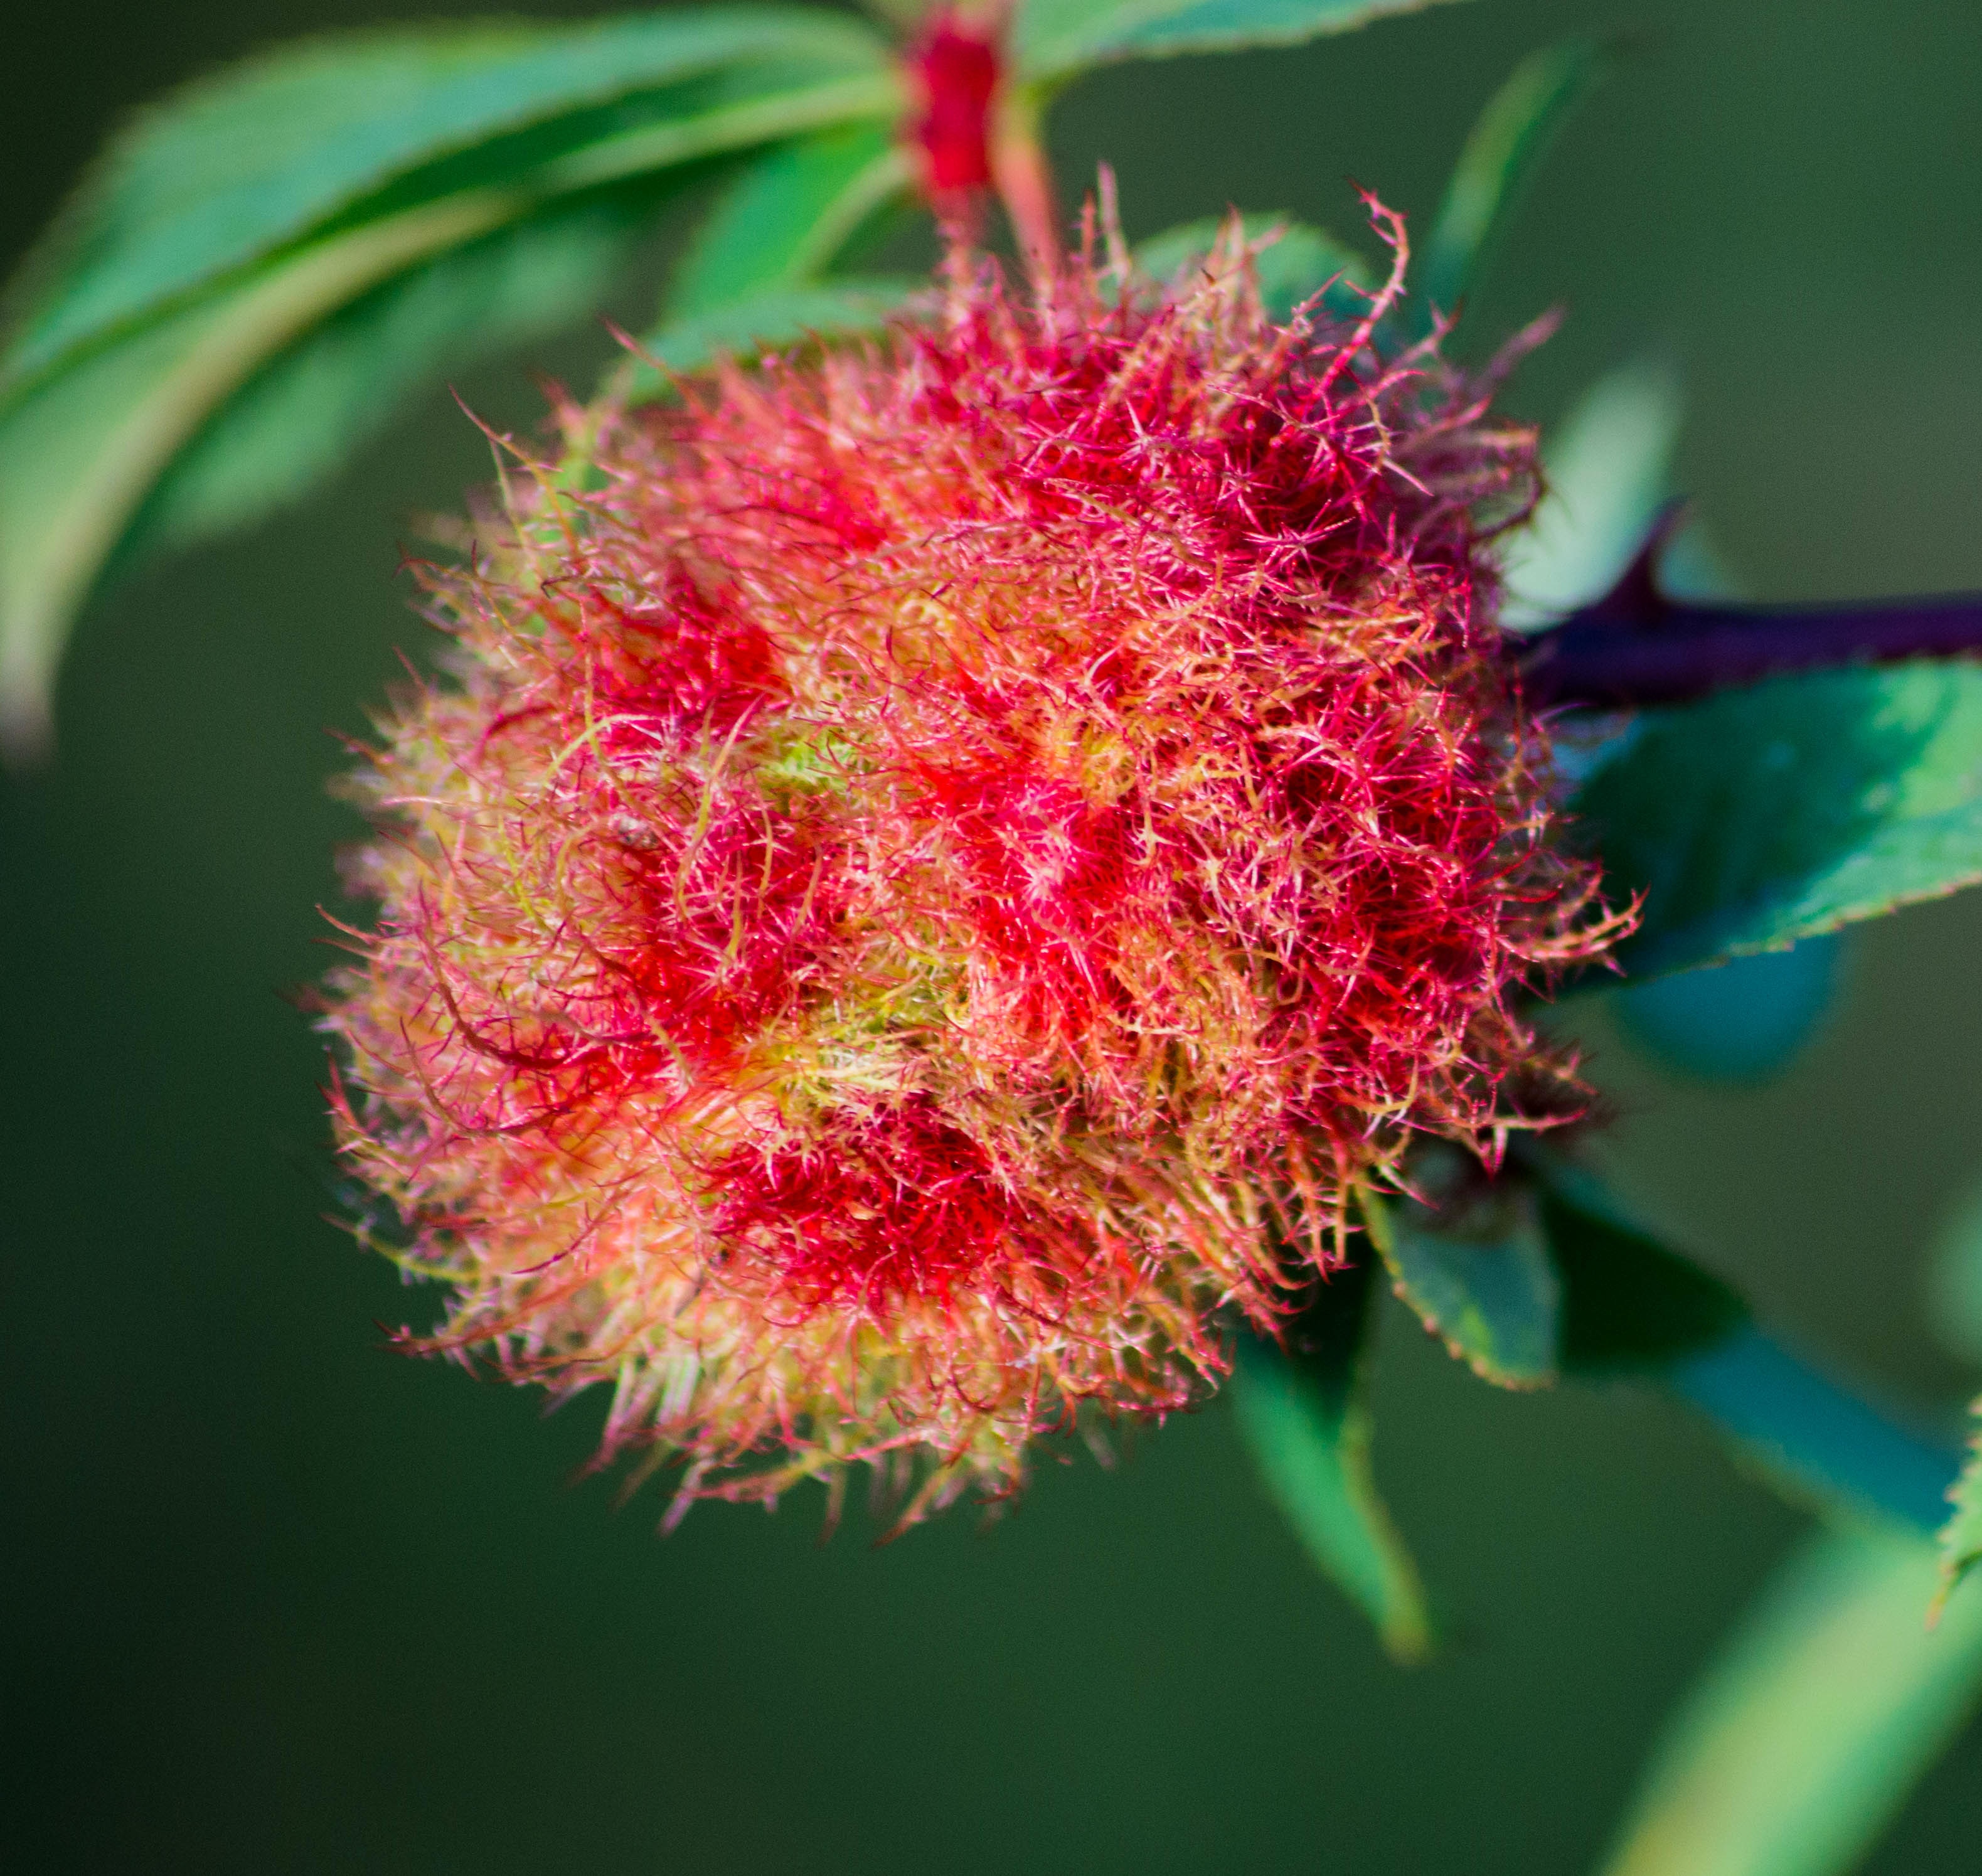
blossom, plant, photography, flower, petal, pollen, food, red, produce, botany, flora, wildflower, close up, nectar, macro photography, rambutan, flowering plant, land plant, thorns spines and prickles